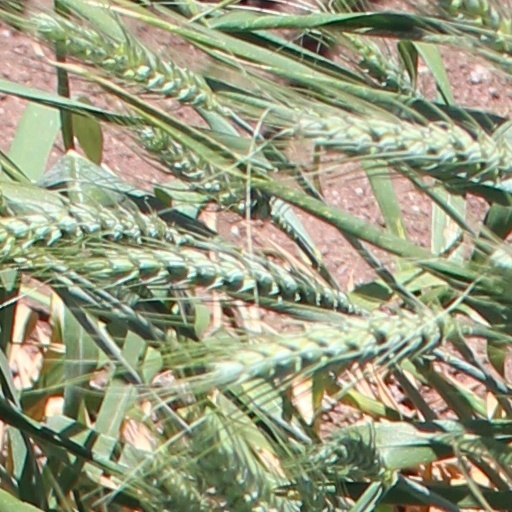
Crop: wheat